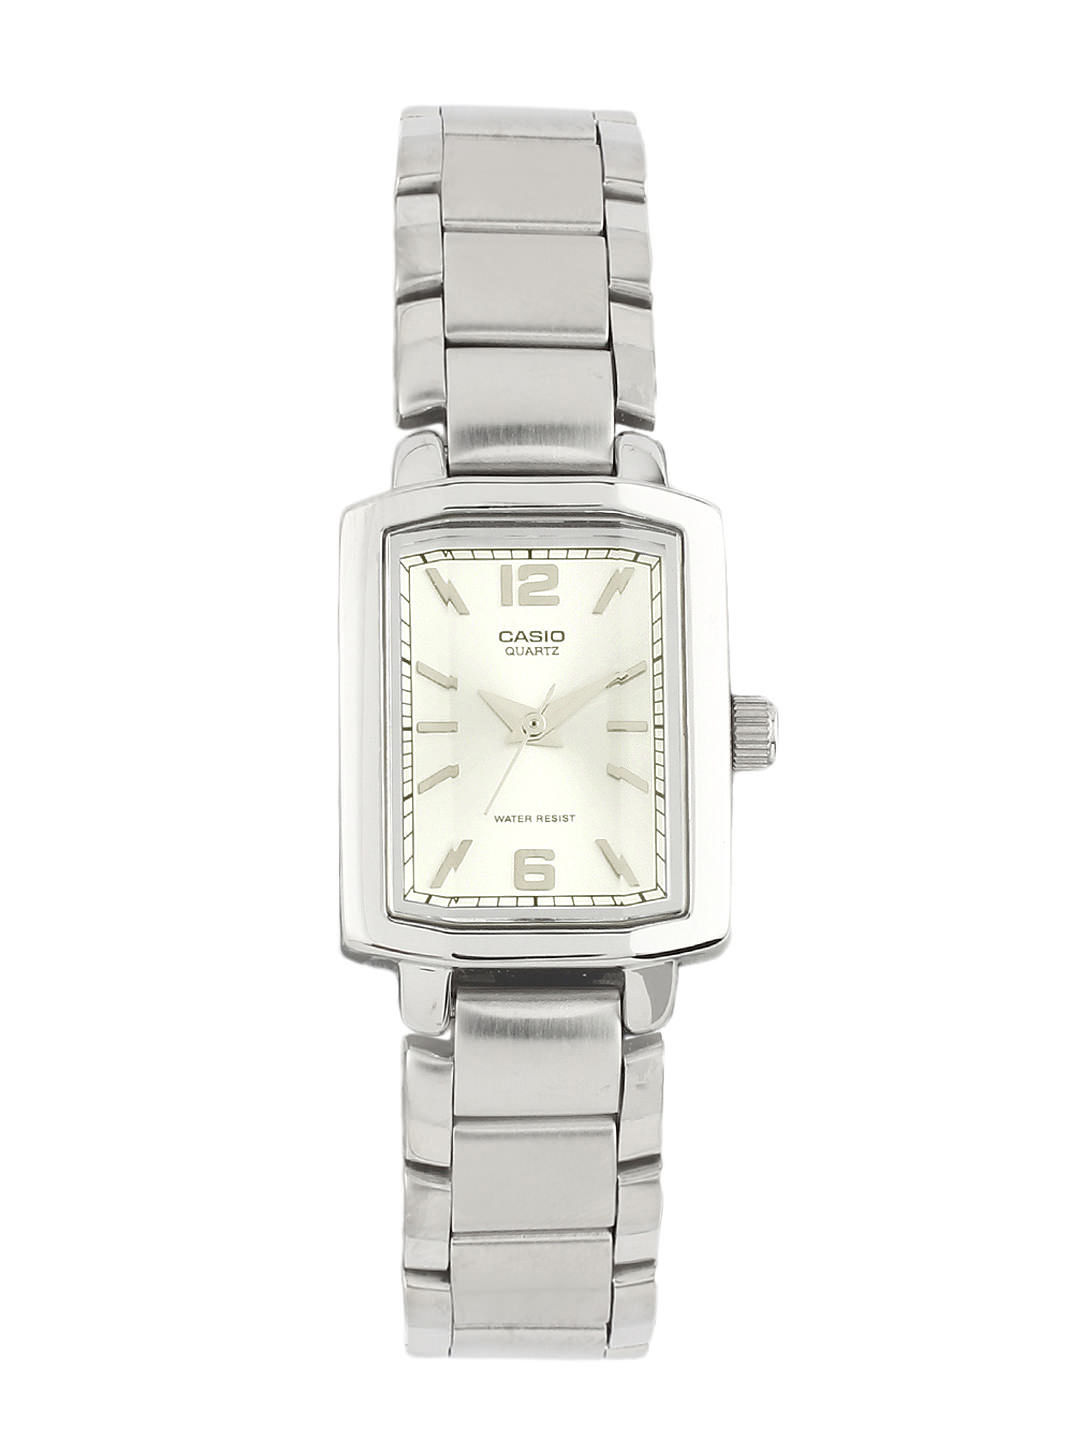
CASIO Enticer Women Silver Analogue Watch LTP-1233D-7ADF SH49
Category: Accessories / Watches / Watches
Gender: Women
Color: Silver
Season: Winter 2016
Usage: Casual